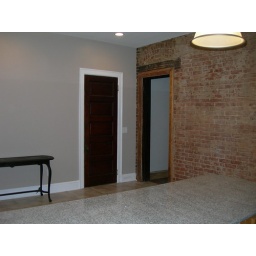
pantry door in kitchen